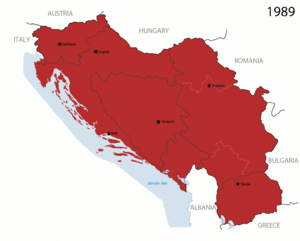
Les guerres de Yougoslavie sont une série de conflits violents dans les territoires de l'ancienne république fédérative socialiste de Yougoslavie entre 1991 et 2001. Deux séries de guerres se succèdent, affectant les six républiques de la défunte république fédérative socialiste de Yougoslavie. On parle aussi de « guerre d’ex-Yougoslavie », ou plus rarement de « troisième guerre balkanique ».
Le terme de balkanisation est utilisé pour décrire le processus de fragmentation et de division d’une région ou d’un État en des États et régions plus petits et souvent hostiles les uns envers les autres.
Le droit des peuples à disposer d'eux-mêmes, ou droit à l’autodétermination, est le principe issu du droit international selon lequel chaque peuple dispose ou devrait disposer du choix libre et souverain de déterminer la forme de son régime politique, indépendamment de toute influence étrangère. L'exercice de ce droit est en général lié à l'existence d'un État spécifique au peuple en question, État dont la pleine souveraineté est souvent envisagée comme la manifestation de la plénitude de ce droit. Il s'agit d'un droit collectif qui ne peut être mis en œuvre qu'au niveau d'un peuple. Proclamé pendant la Première Guerre mondiale, ce principe souffre de la difficulté à définir ce qu'est précisément un peuple : une ethnie ? l'ensemble des locuteurs d'une même langue ? un ensemble de citoyens partageant les mêmes aspirations, les mêmes valeurs ? Aucun texte ne définit clairement la notion de « peuple ».
La dislocation de la Yougoslavie se produisit à la suite d’une série de bouleversements politiques et de conflits au début des années 1990. Après une période de crise politique et économique dans les années 1980, les républiques constitutives de la République socialiste fédérative de Yougoslavie se divisèrent, mais les problèmes non résolus provoquèrent de violentes guerres interethniques. Les guerres touchèrent principalement la Bosnie-Herzégovine, les régions voisines de la Croatie et quelques années plus tard, le Kosovo.